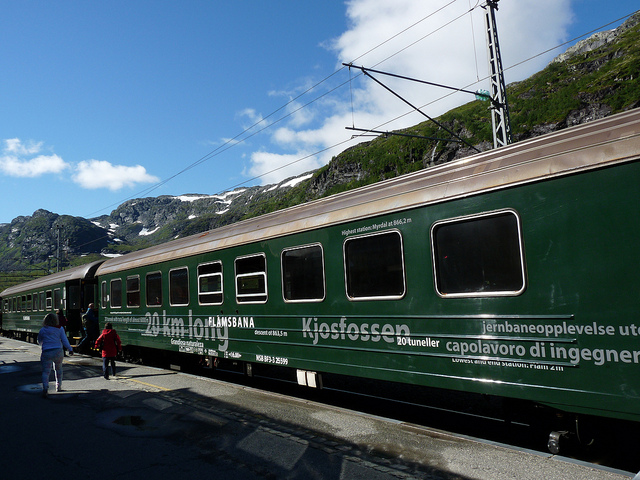
A train at he depot where several people are waiting.

People walking towards a green passenger train at a stop.

Three people walking to a big green train.

Train at the station with a few people walking around.

a train passes by a couple of people walking